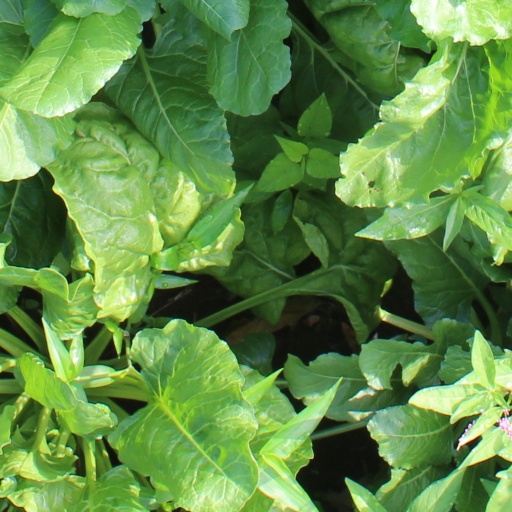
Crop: sugar beet